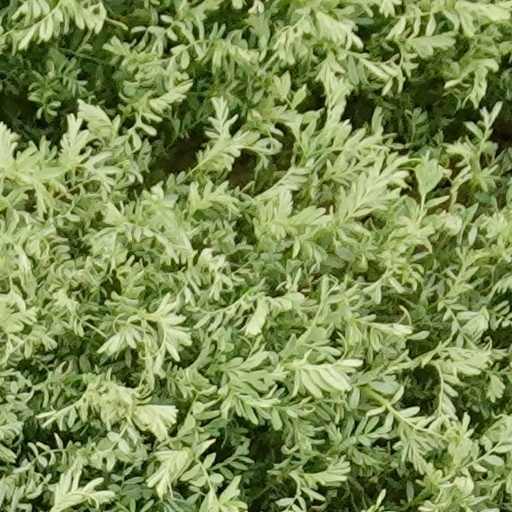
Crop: wheat